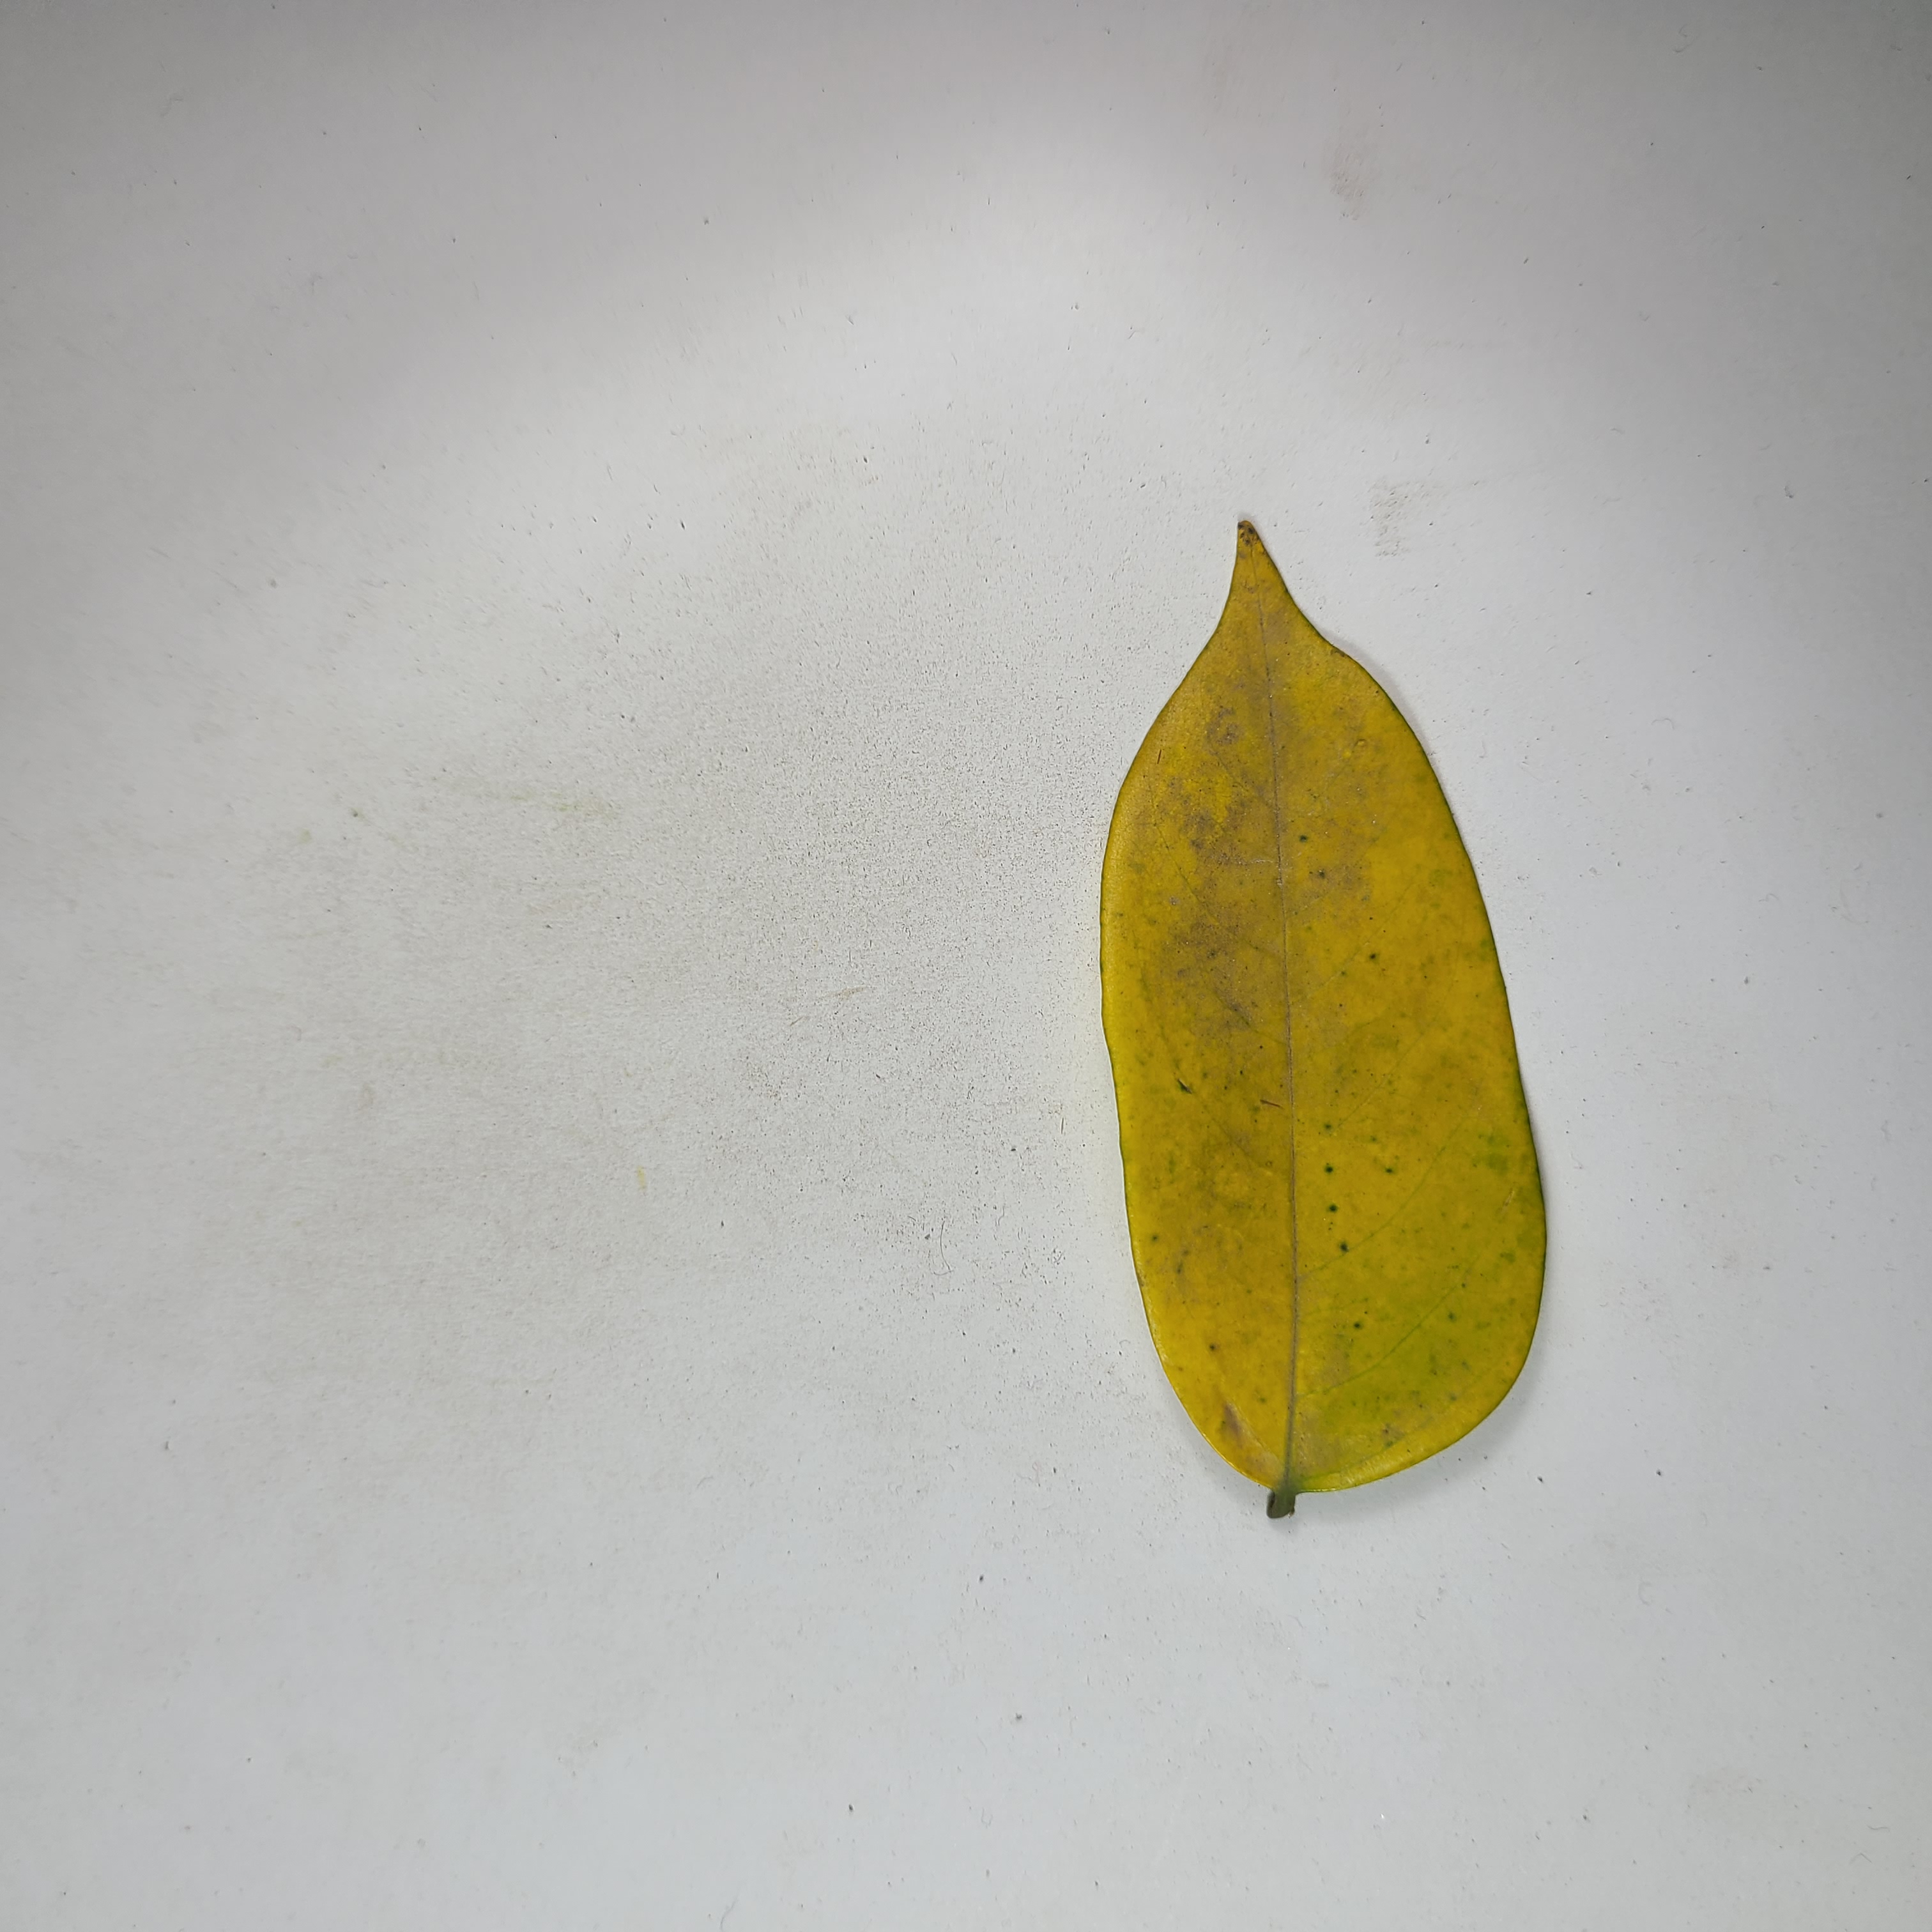
Label: Yellow Leaves